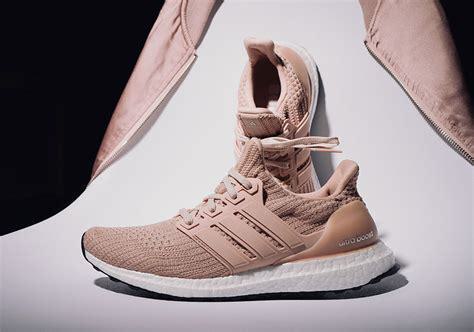
Brand: Adidas
Model: Ultra Boost 4